Pope Pius XI

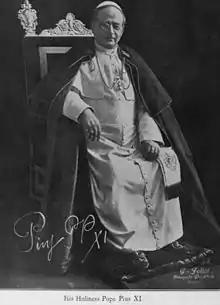
Pope Pius XI (1922–1939). Warsaw forced his departure as Nuncio. Two years later, he was pope. He signed concordats with numerous countries, including Lithuania and Poland.

According to German theologian 's "Papstgeschichte der Neuesten Zeit", Benedict and Ratti repeatedly cautioned Polish authorities against persecuting Lithuanian and Ruthenian clergy. During the Bolshevik advance against Warsaw during the Polish-Soviet War, Benedict asked for worldwide public prayers for Poland, while Ratti was the only foreign diplomat who refused to flee Warsaw when the Red Army was approaching the city in August 1920. On 11 June 1921, Benedict asked Ratti to deliver his message to the Polish episcopate, warning against political misuses of spiritual power, urging peaceful coexistence with neighboring peoples, and saying that "love of country has its limits in justice and obligations".